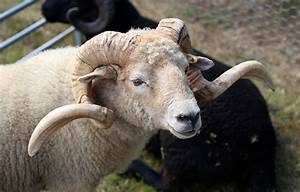
Label: pecora